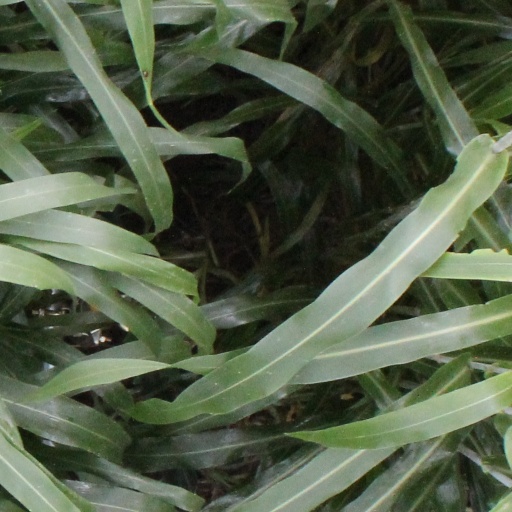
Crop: sorghum